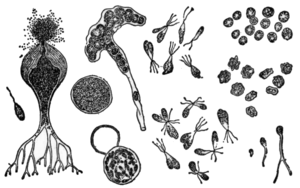
Les Xanthophyceae ou Tribophyceae sont une classe d’algues unicellulaires de l’embranchement des Ochrophyta. Elles sont donc apparentées aux algues brunes, quoique de couleur vert-jaune, généralement d'eau douce, se déplaçant grâce à deux flagelles inégaux ou en émettant des pseudopodes, telle que Vaucheria.